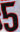
Number: 5